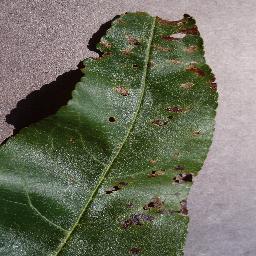
Label: Peach___Bacterial_spot